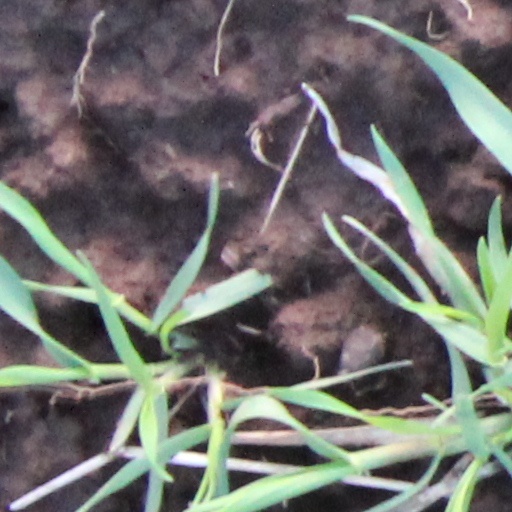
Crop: wheat